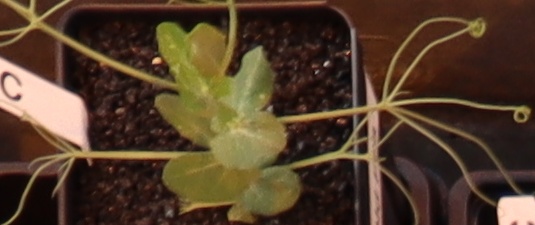
Label: Field Pea